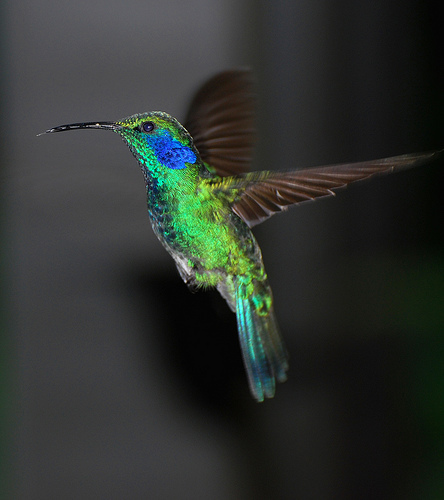
very small bird with a long black beak. very vibrant green body with vibrant blue cheek patcha black bird with a long very skinny beak and a bright blue breast.
a green and blue glowing appearance of this tiny bird.
a small bird with green and blue feathers and a small long beak.
this tiny bird has a green iridescent appearance with blue cheek patches and long needle like bill.
this bird has wings that are black and has ablue and green bellya very tiny bird with a long black beak, and a lime green body.
this bird has wings that are black and has a green belly
this bird is covered in bright teal and green feathers with a long pointy beak.
an iridescent green bird with a bright blue cheekpatch and long, narrow bill.
Species: Green Violetear